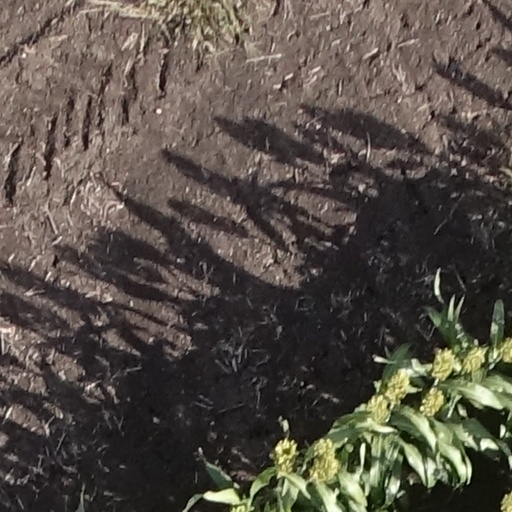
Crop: sorghum